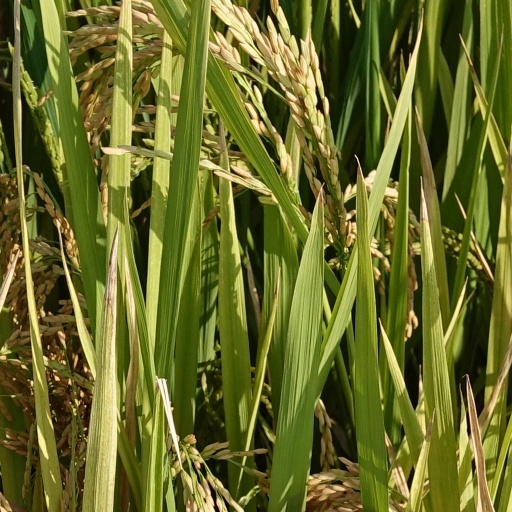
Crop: rice